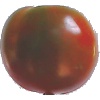
Label: Tomato Maroon 1